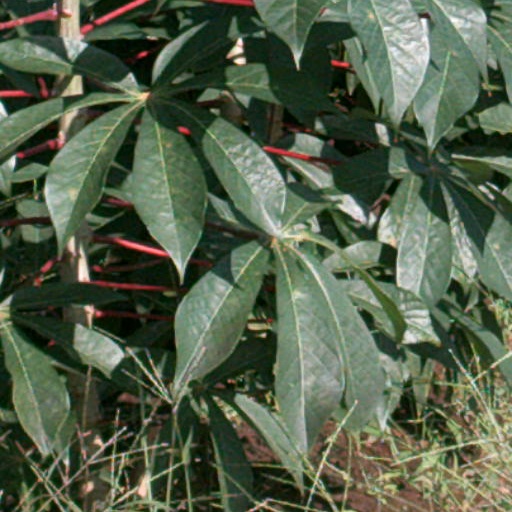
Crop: cassava